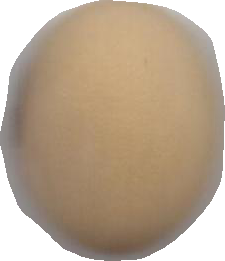
Variety: Anjasmoro